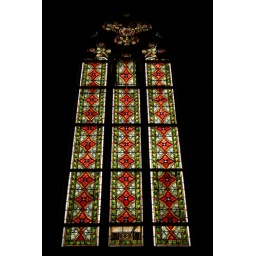
Stained glass window in Heiliggeistkirche / Heidelberg